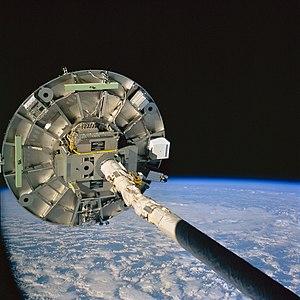
Wake Shield Facility est une plate-forme expérimentale qui a été placé à plusieurs reprises en orbite basse par la navette spatiale. Le WSF est formé d'un disque en acier inoxydable de 3,7 mètres de diamètre qui balaye un volume de l'espace, en créant ainsi de l'ultra-vide dans son sillage. Ce dispositif a été spécifiquement développé afin de tirer parti de l'ultra-vide pour le dépôt de matériaux en couche mince.